Magda (1917 film)

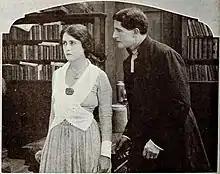
Still with Clara Kimball Young and Thomas Holding

Magda is a 1917 American silent drama film directed by Emile Chautard and starring Clara Kimball Young, Alice Gale, and Valda Valkyrien. It is based on the play "Heimat" by Hermann Sudermann.